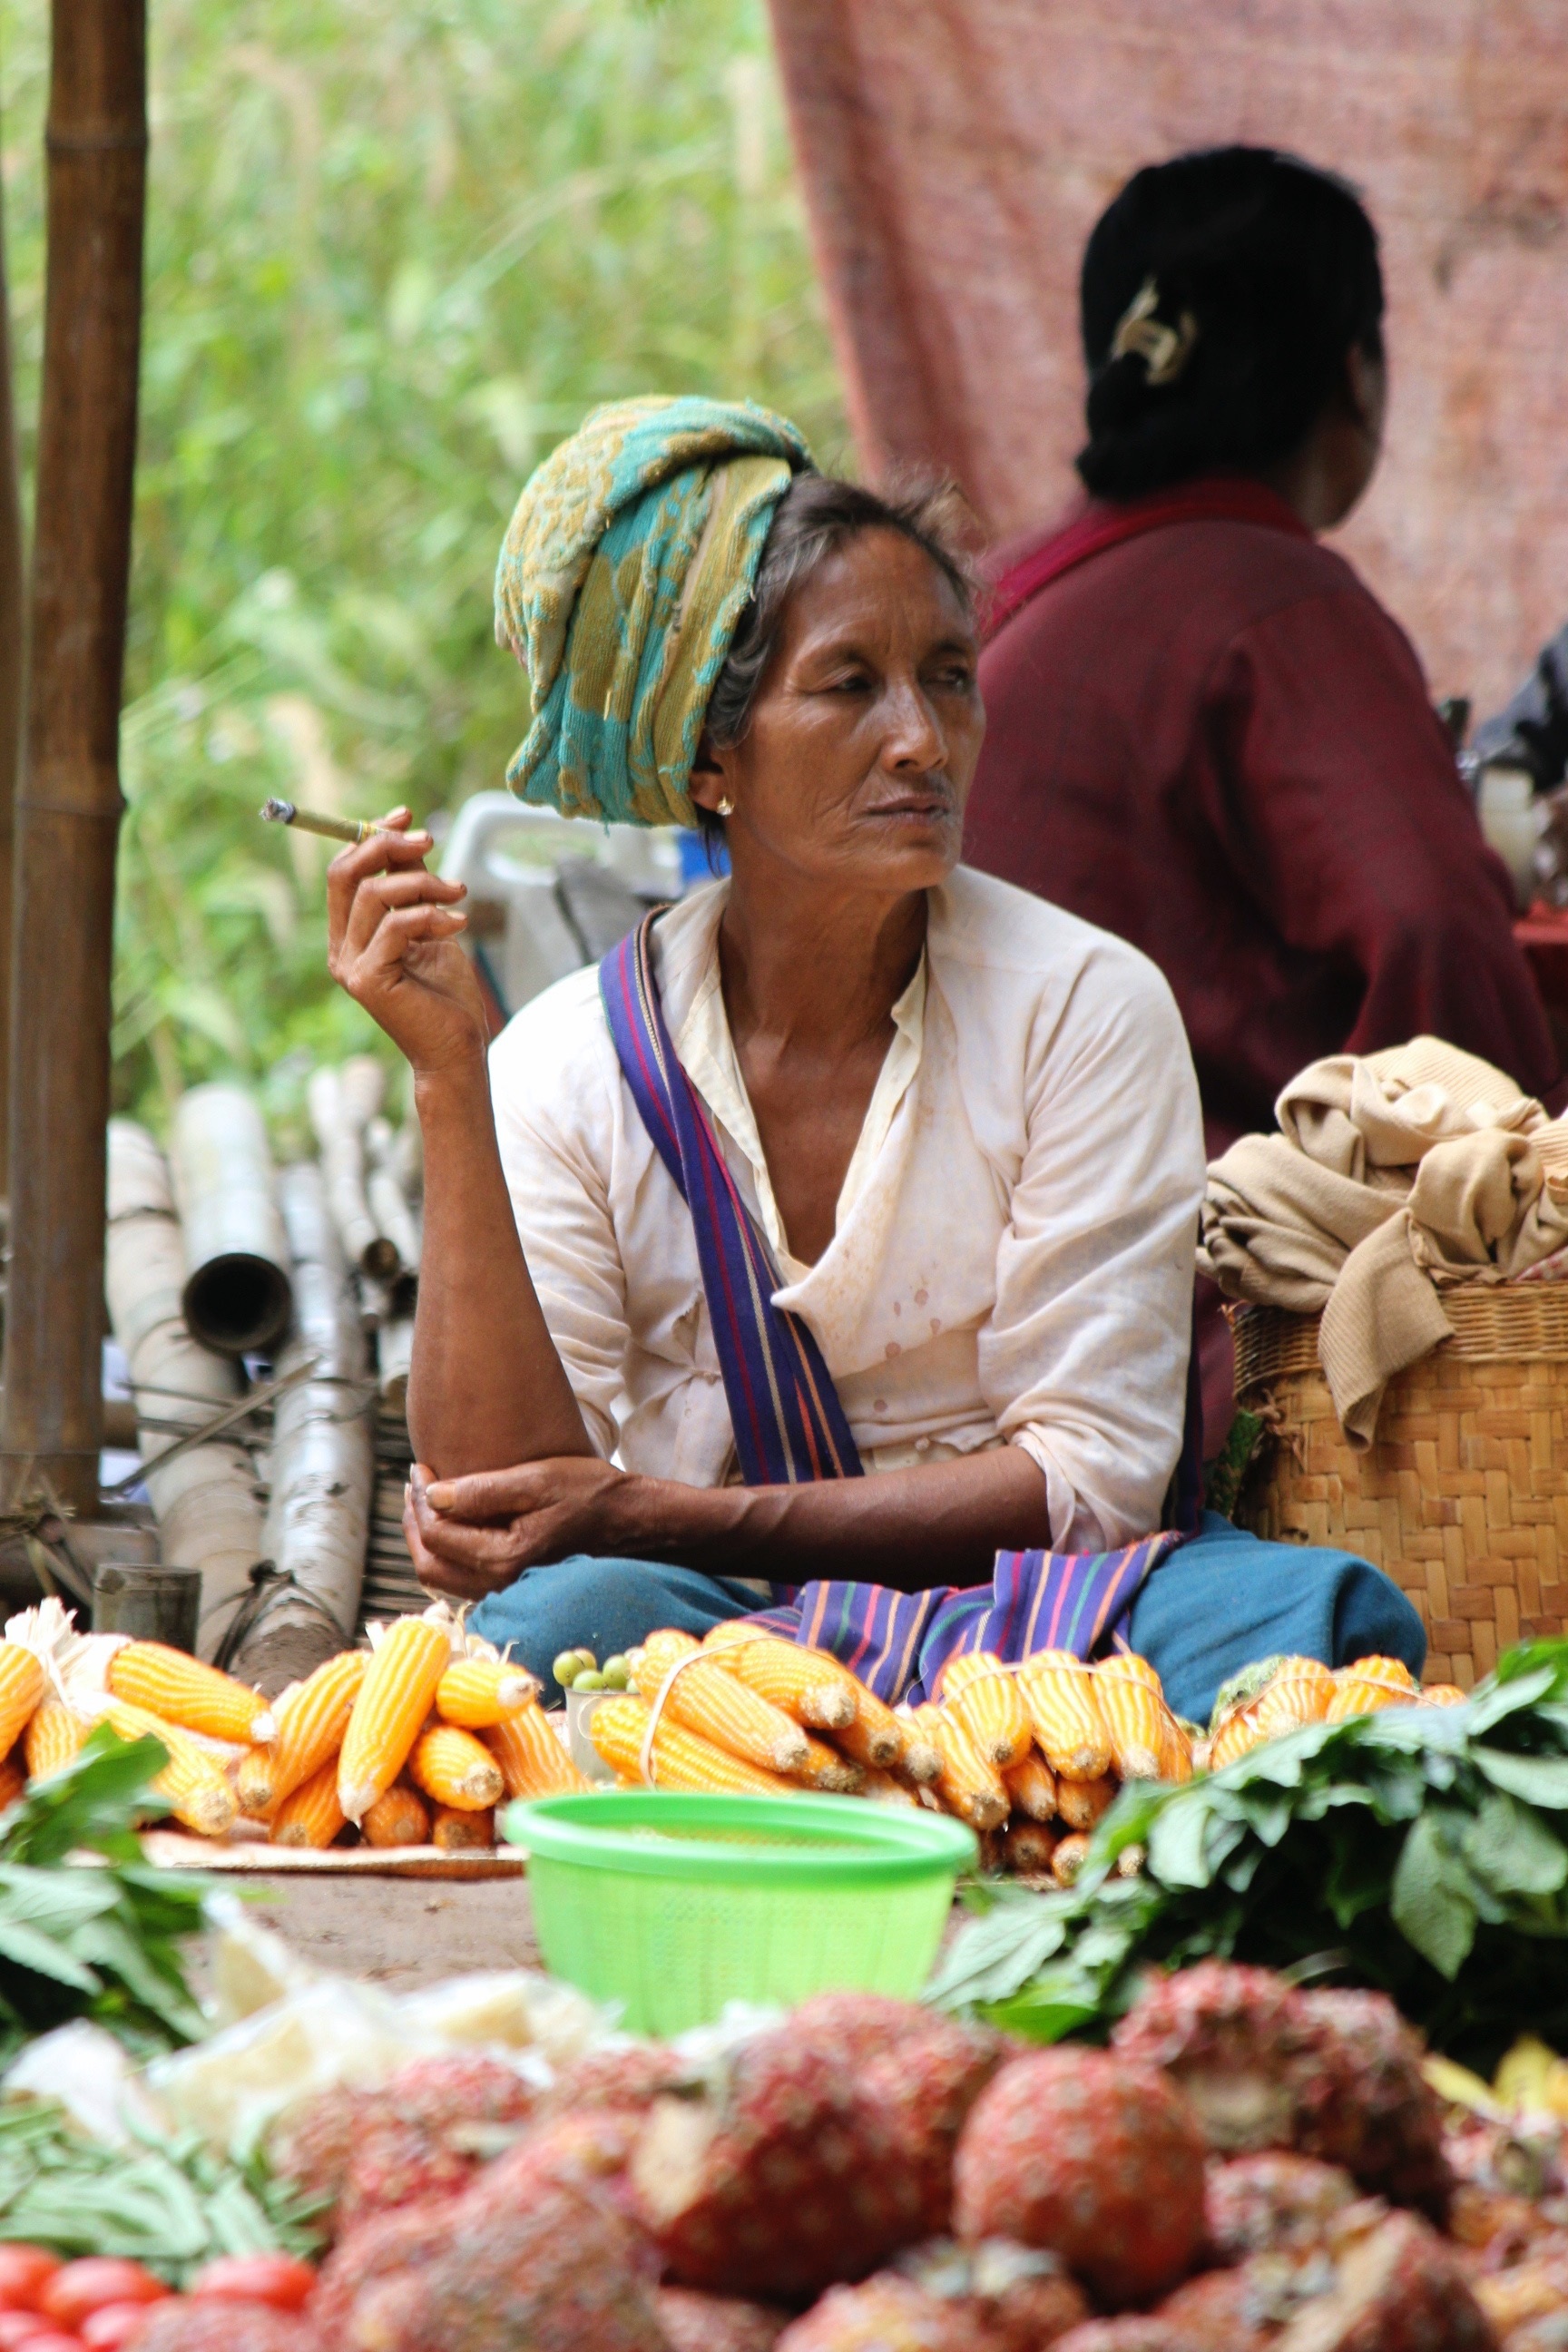
people, woman, smoking, portrait, dish, meal, food, vendor, market, cuisine, asian food, picnic, eating, cigar, tradition, myanmar, human action